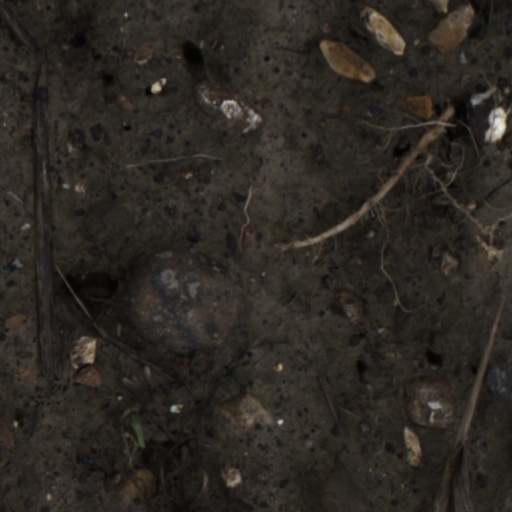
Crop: wheat